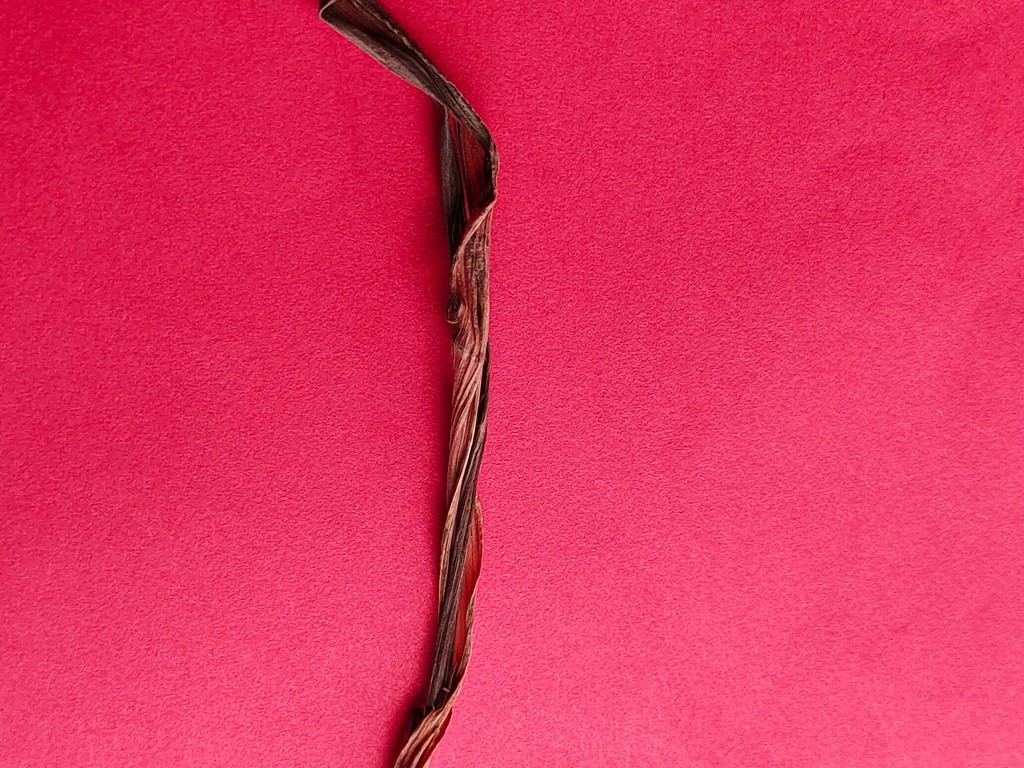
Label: Dried